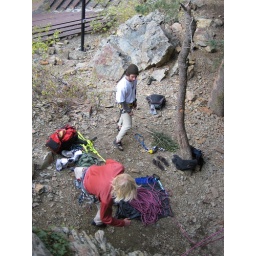
this is behind storm mountain ampitheatre in big cottonwood canyon